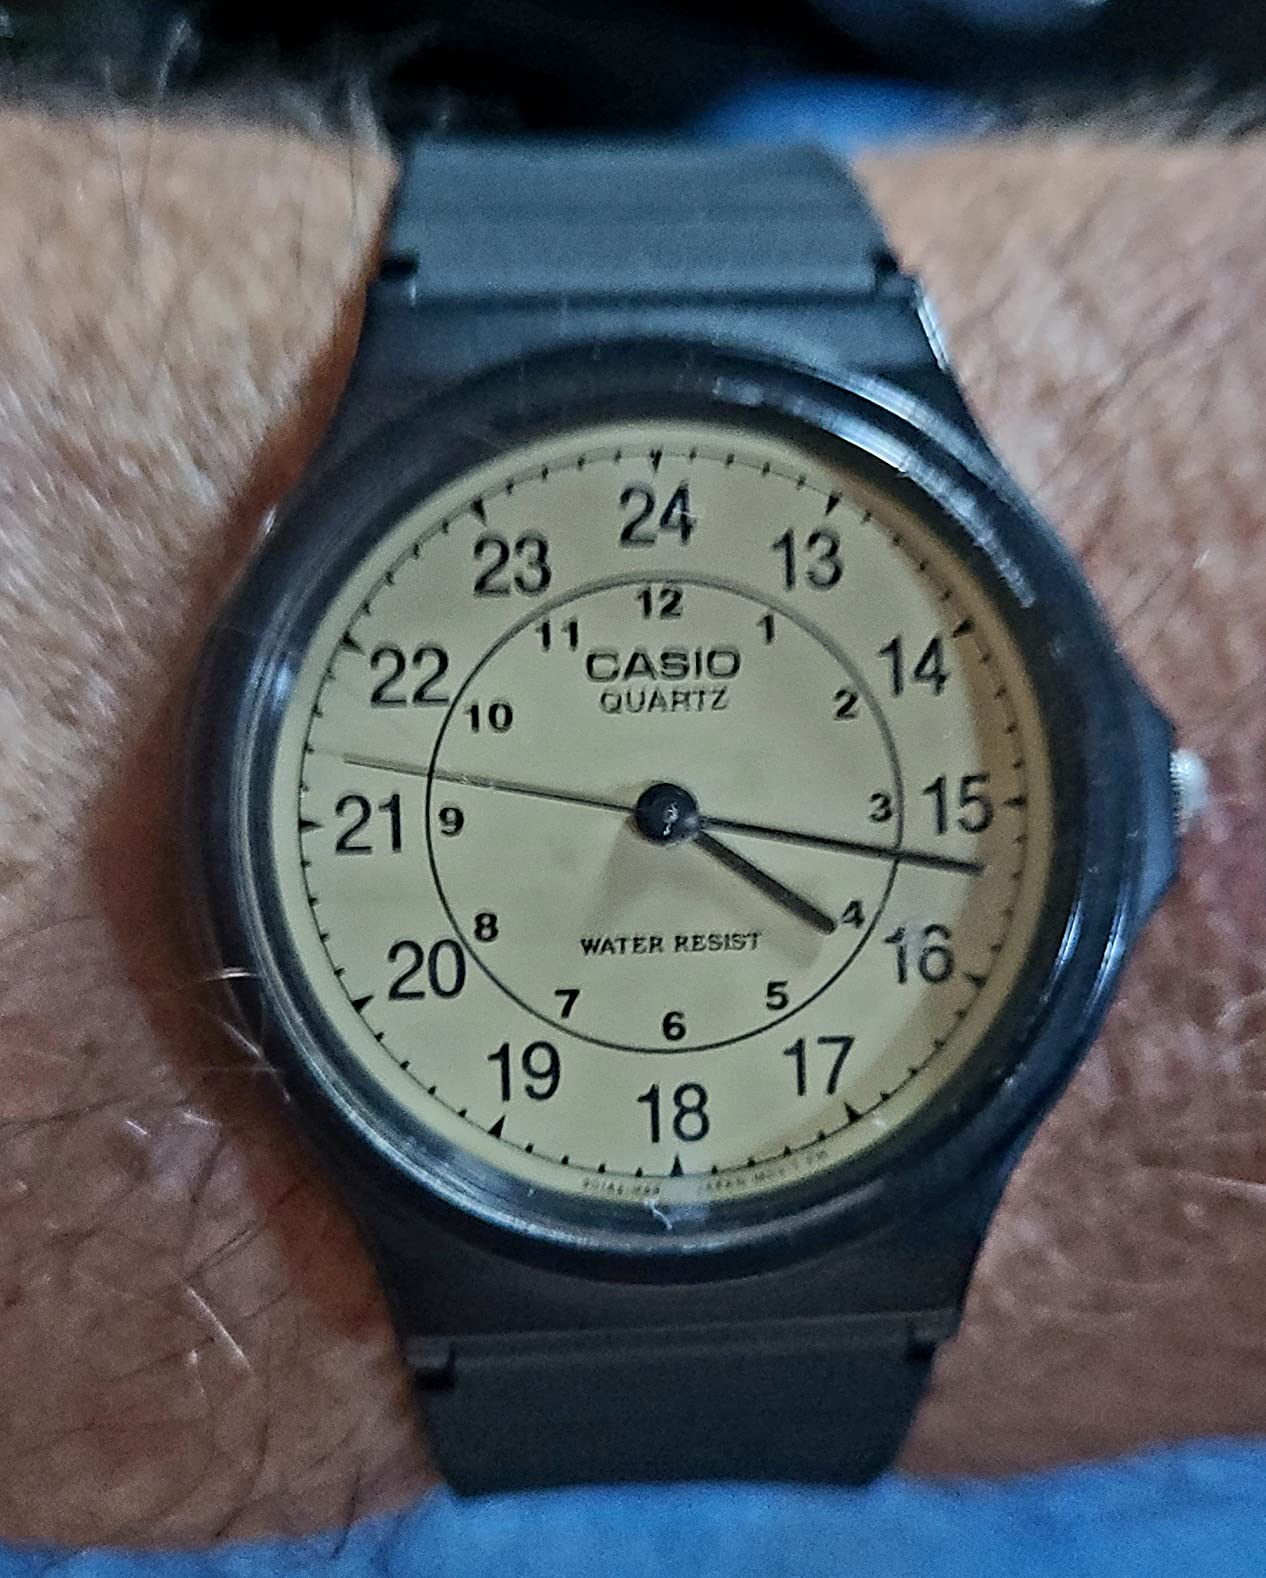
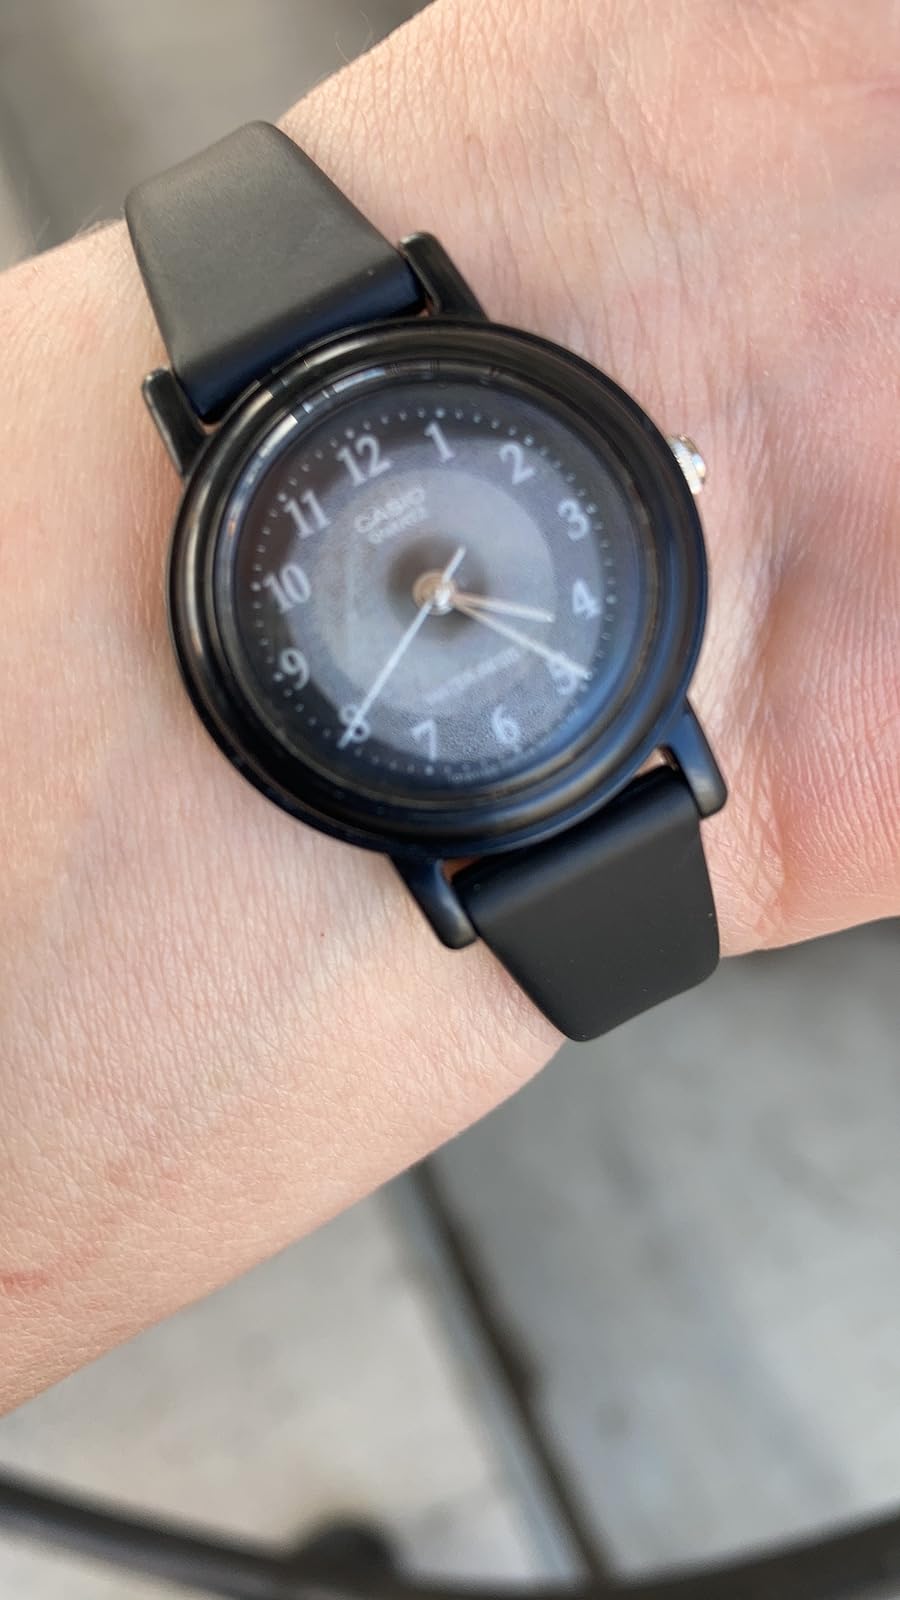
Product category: accessories_watch
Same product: no